The Tender Hook

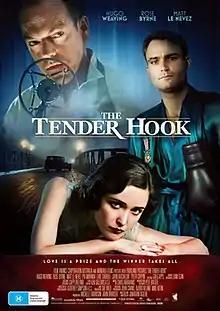
Theatrical poster

The Tender Hook is a 2008 Australian film noir directed by Jonathan Ogilvie and starring Hugo Weaving, Rose Byrne and Matthew Le Nevez. The film was retitled The Boxer and the Bombshell for its North American DVD release.